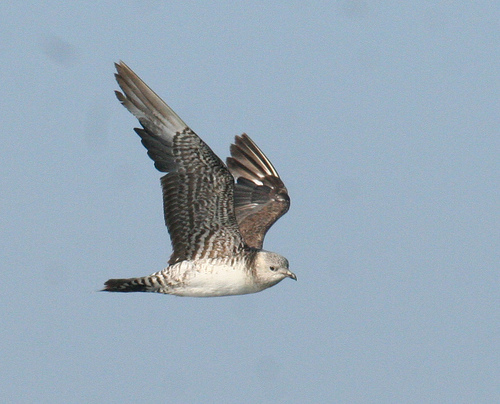
a large bird has a grey crown, dark brown outer rectrices, and a bright white belly.
this grey and white bird has a white belly with a thin bill and black primaries.
medium-sized bird with white belly, dark brown speckled wings, large head and short straight beak.
this bird has a white belly and breast and stripes on it's wings and tail that are brown and white
this white bellied bird has a gray crown and brown and black wings.
this particular bird has black and gray long wingsthe long wingbars are brown, black with dots of white, the belly is white.
this is a white bird with gray wings and a beak that curves down at the tip.
this bird has wings that are grey and has a white body
this large white bird has mottled gray and black wing feathers.
Species: Long Tailed Jaeger